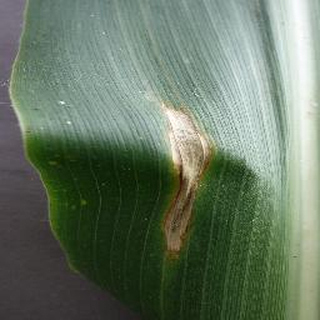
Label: corn_northern_leaf_blight